Beatrice Faumuina

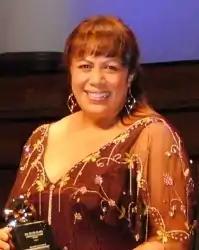
Faumuina in 2013

Beatrice Roini Liua Faumuina (born 23 October 1974 in Auckland, New Zealand) is a former New Zealand discus thrower.